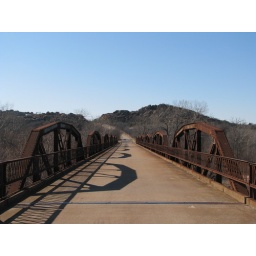
Looking west on the Old US 62 pony truss bridge over the North Fork of the Red River, east of Headrick, Oklahoma.